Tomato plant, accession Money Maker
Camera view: tilt-top (135 deg); turntable rotation: 60 degrees
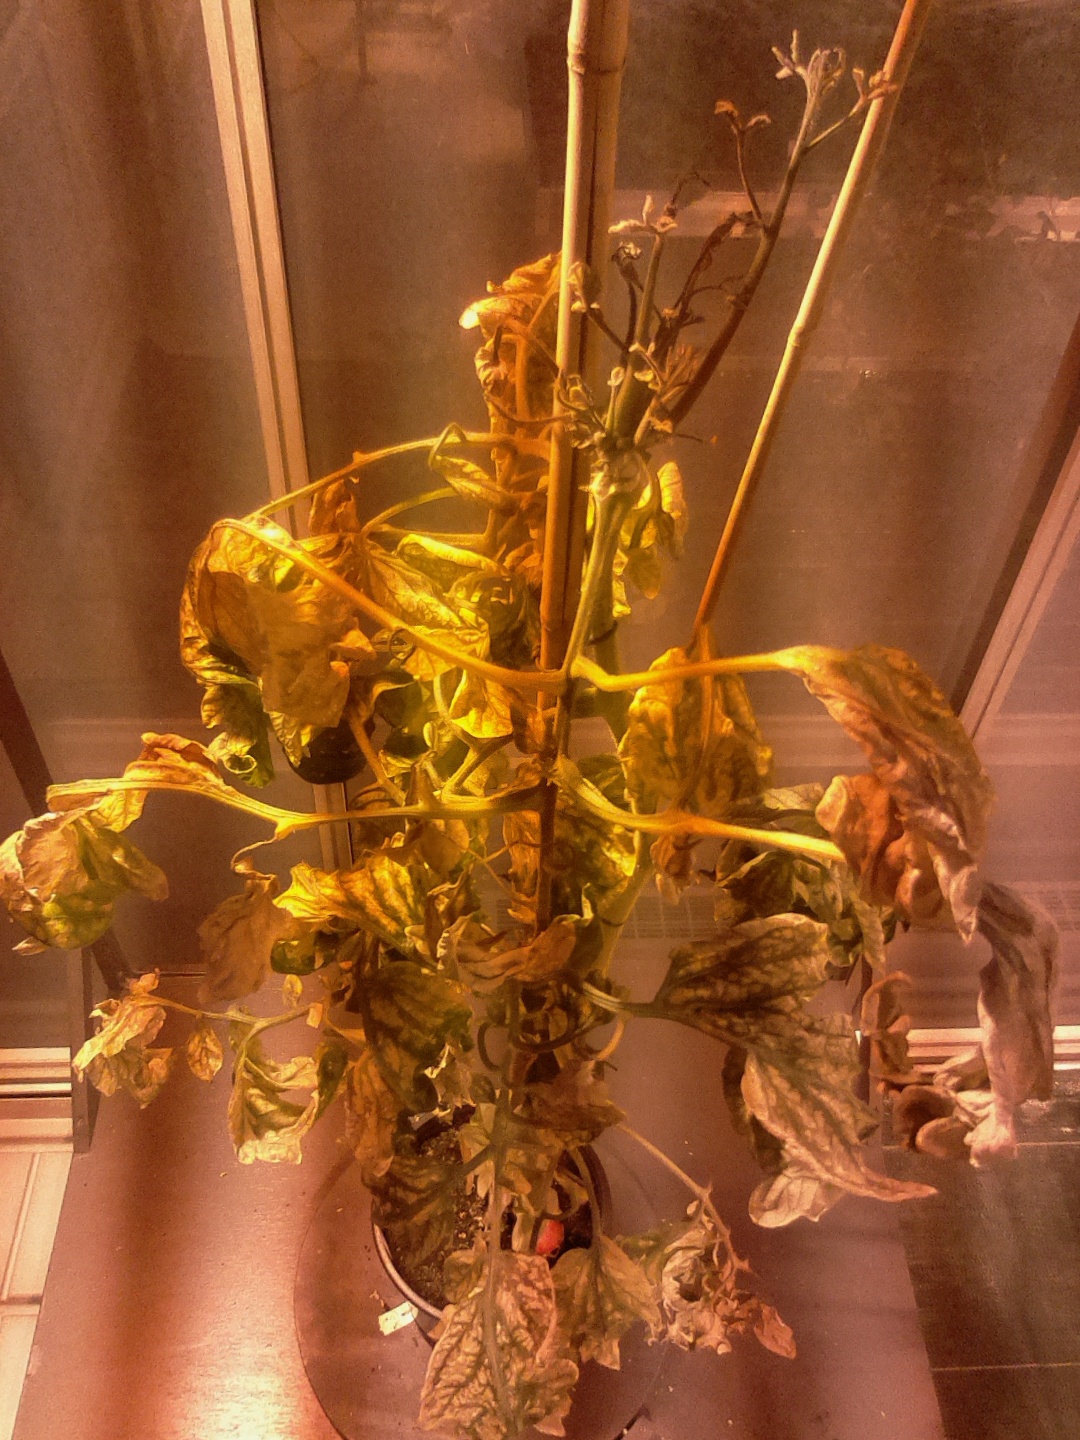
BBCH growth stage 29: 90%-100% Side shoots formed